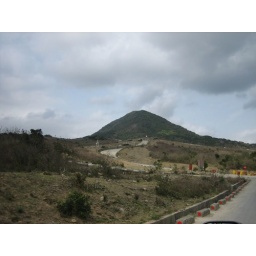
military exercise ground near Albert's former base (parachute troops). the tanks are attack heli targets